Lance McCullers Jr.

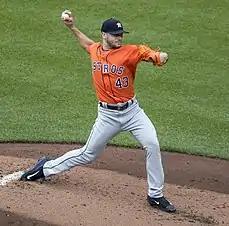
McCullers with the Houston Astros in 2017

Lance Graye McCullers Jr. (born October 2, 1993) is an American professional baseball pitcher for the Houston Astros of Major League Baseball (MLB). The Astros selected McCullers in the first round of the 2012 MLB draft. He made his MLB debut in 2015 and was an All-Star in 2017.